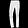
Label: Trouser